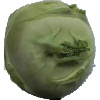
Label: Kohlrabi 1